Virtua Tennis 3

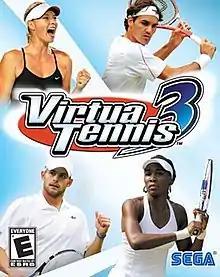
US cover art, featuring Maria Sharapova, Roger Federer, Andy Roddick and Venus Williams

Virtua Tennis 3, known in Japan as Sega Professional Tennis: Power Smash 3, is the second arcade game sequel to Sega's tennis game franchise, "Virtua Tennis". The arcade version of "Virtua Tennis 3" is powered by the PC-based Sega Lindbergh arcade system board. Ports for the PC, Xbox 360, PlayStation Portable and PlayStation 3 consoles are also available with a traditional collection of tennis minigames that the home versions of "Virtua Tennis" are known for. In 2009, Sega updated and re-created "Virtua Tennis 3" in "Virtua Tennis 2009".